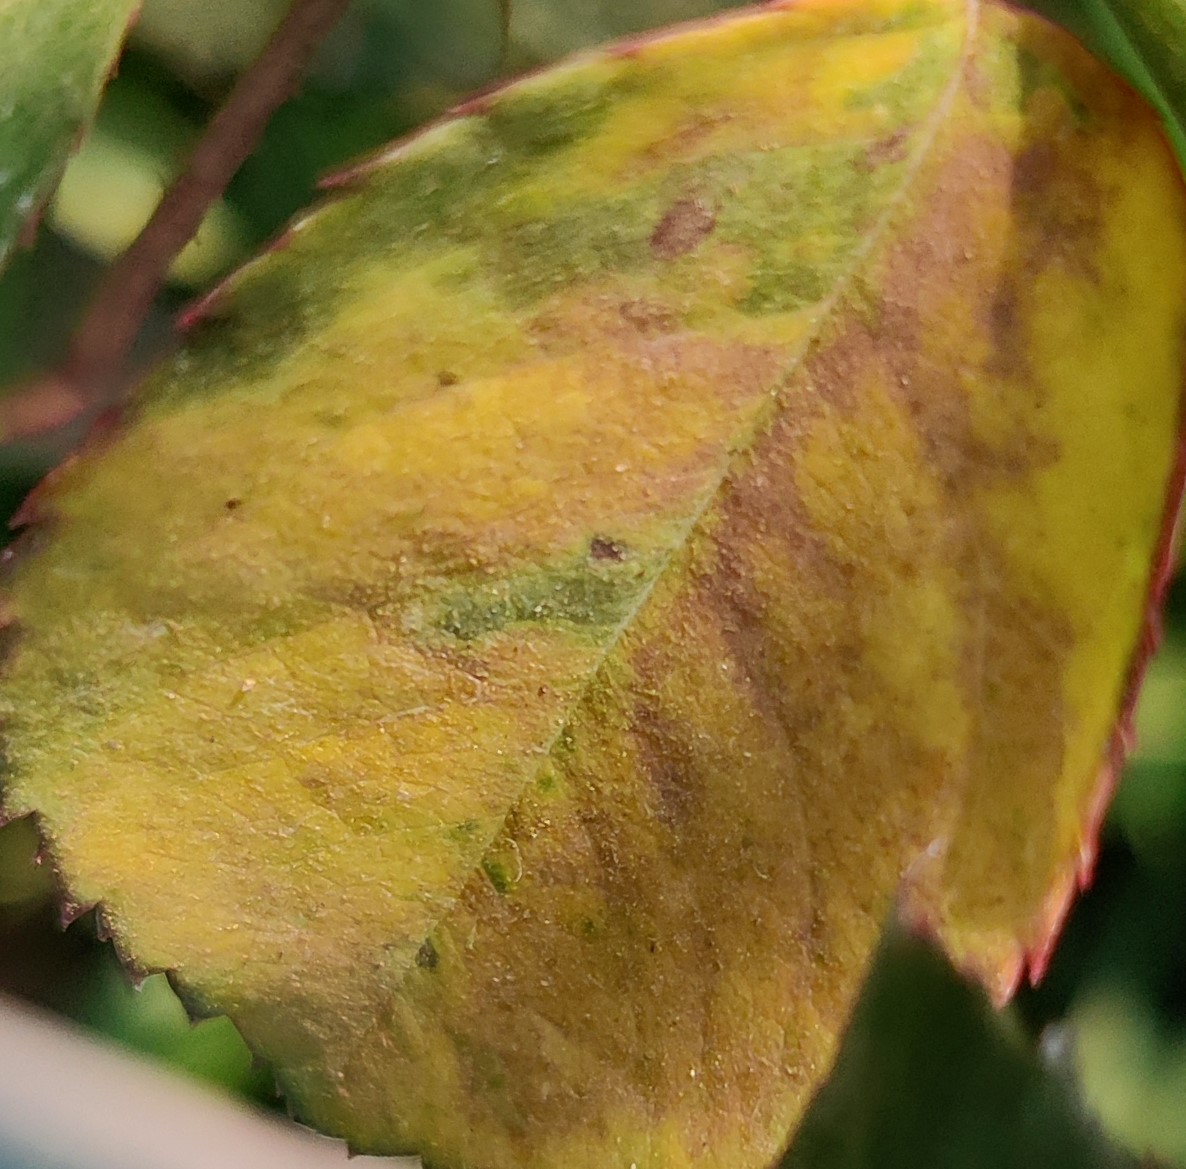
Label: Downy Mildew